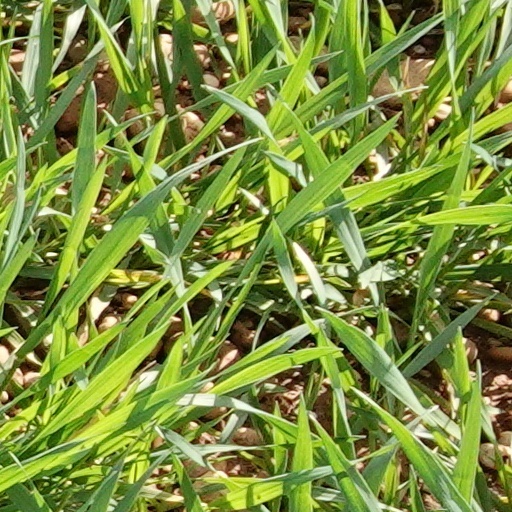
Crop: wheat